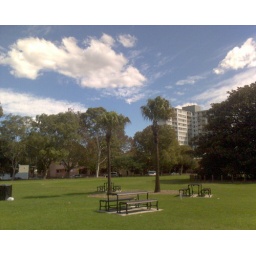
Blue sky with fluffy white clouds over the park next to Wentworth Park in Ultimo, Sydney.